Brazilian teal

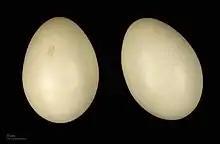
"Amazonetta brasiliensis" - MHNT

The Brazilian teal or Brazilian duck (Amazonetta brasiliensis) is the only extant species of duck in the genus Amazonetta. It is widely distributed in eastern South America.